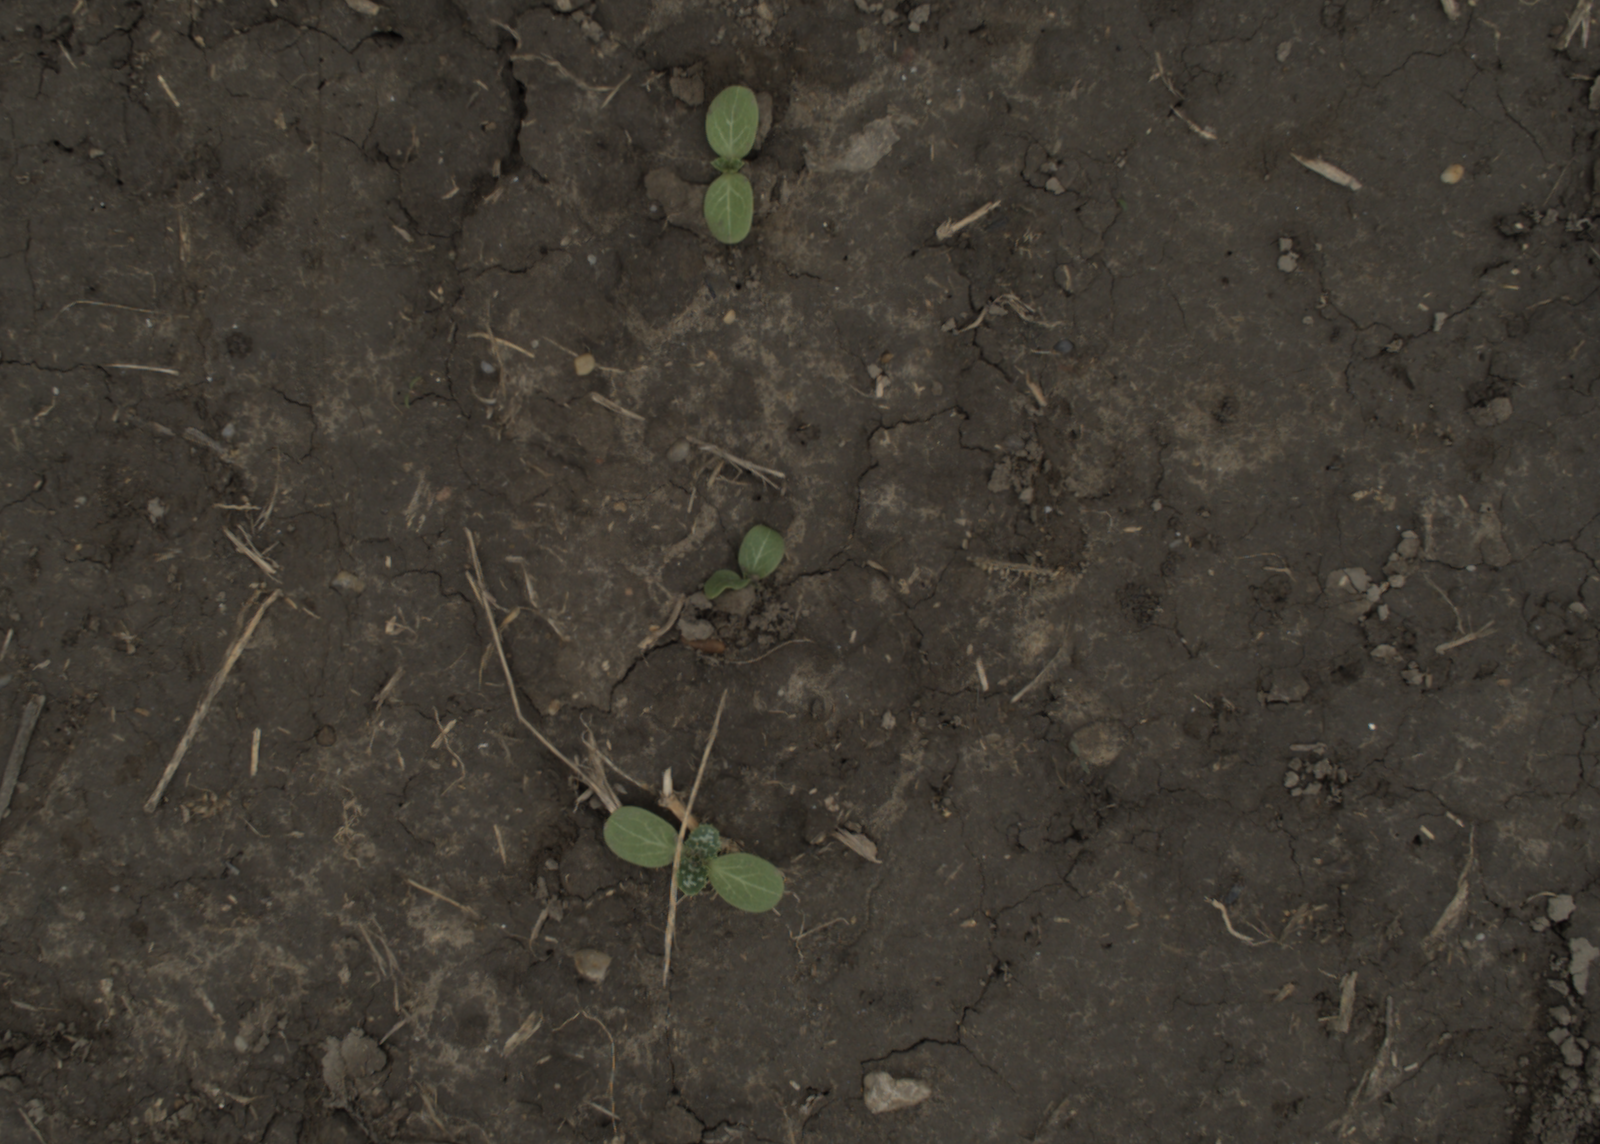
Capture date: 29.09.2021 14:09:04
Weather: cloudy
Wind: medium
Seeding date: 02.09.2021
Plant canopy height (mm): 954